Nanton, Saône-et-Loire

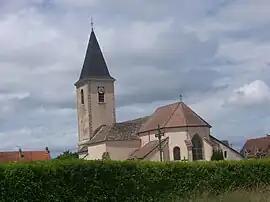
The church in Nanton

Nanton is a commune in the Saône-et-Loire department in the region of Bourgogne-Franche-Comté in eastern France.